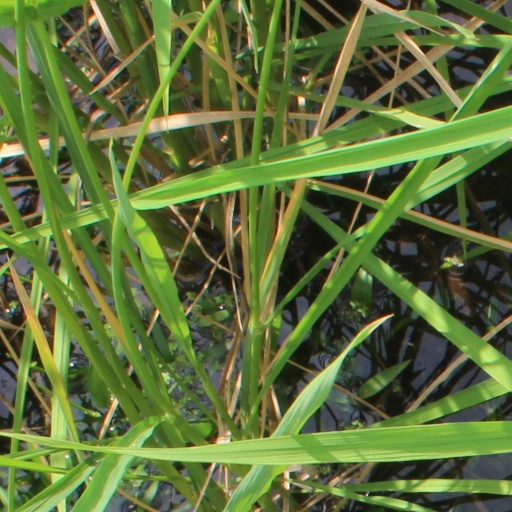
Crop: rice